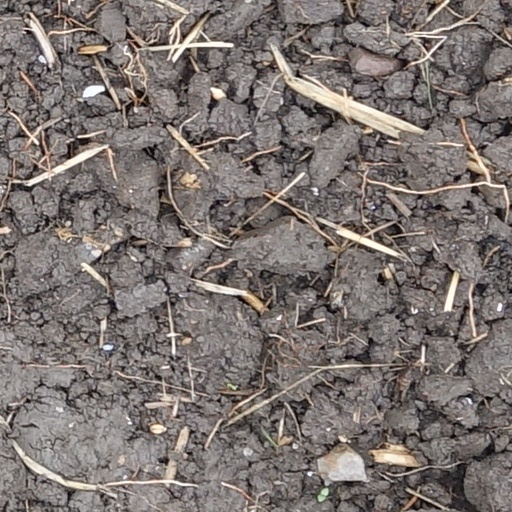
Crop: wheat